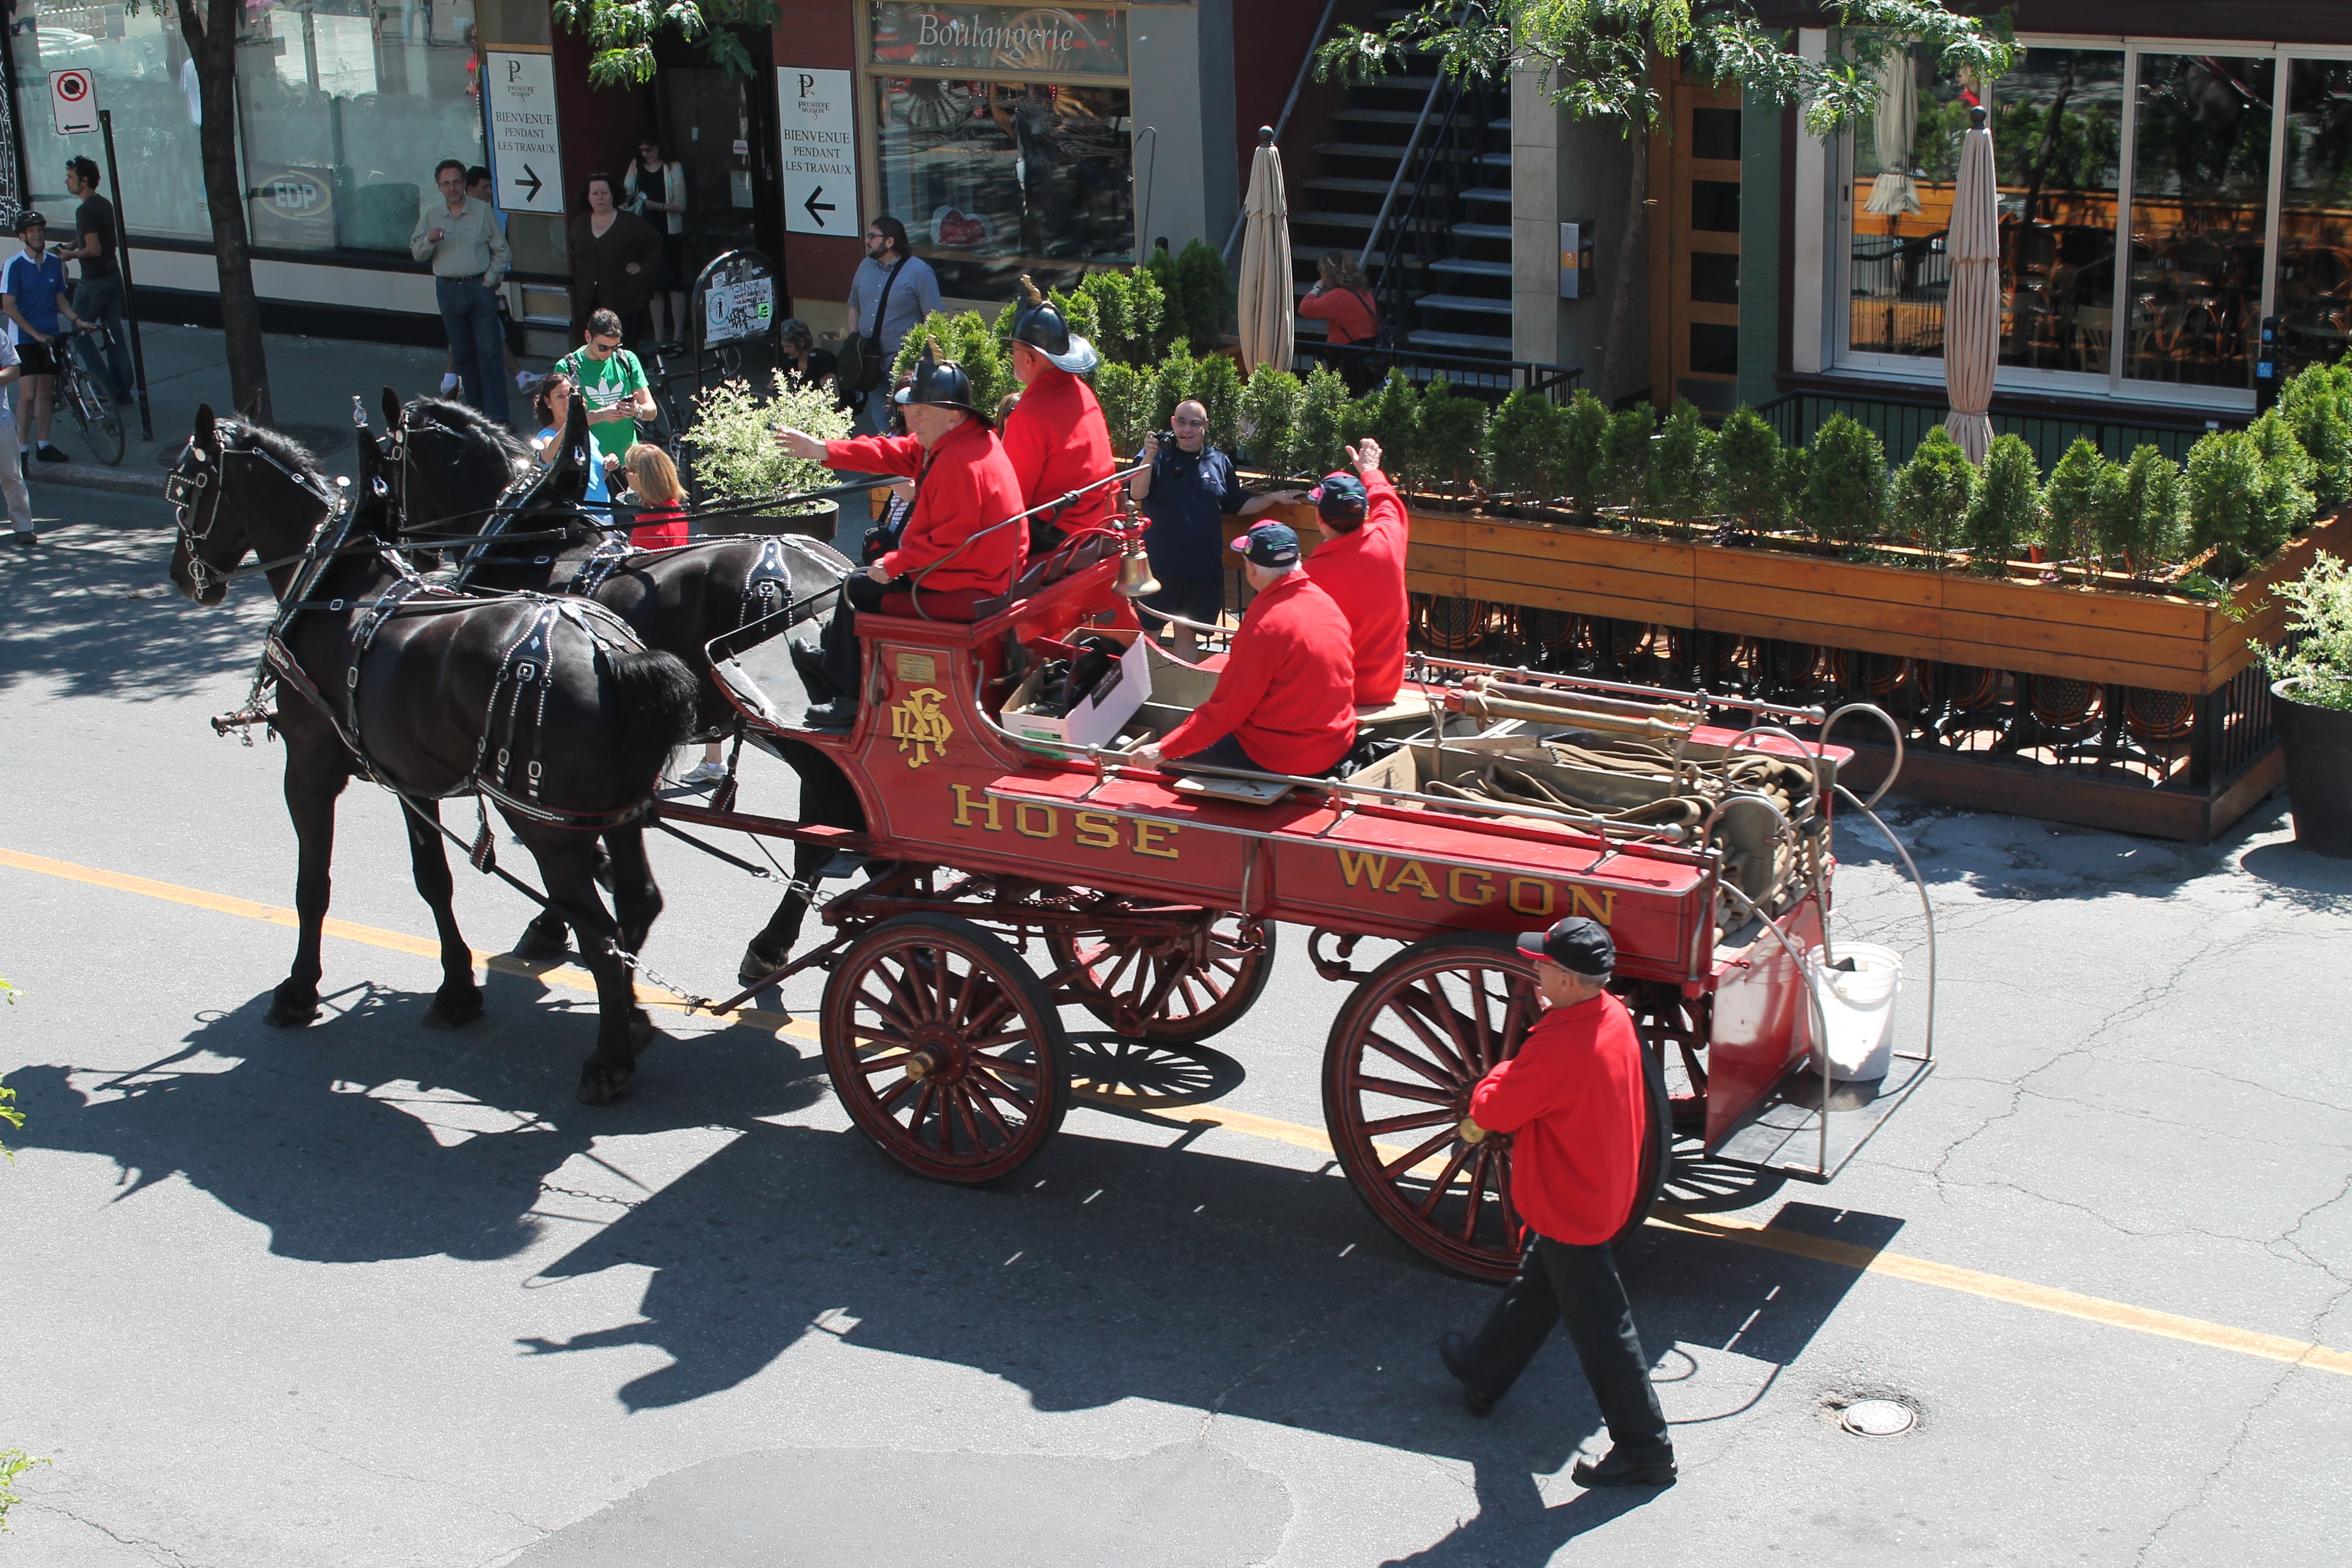
cart, time, transport, truck, vehicle, fire truck, parade, horses, helmet, history, carriage, hose, cartwheel, relief, costume, firefighter, older vehicles, rescuer, rescue service, truck pump, land vehicle, horse and buggy